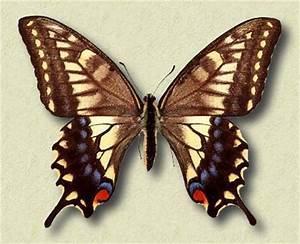
butterfly